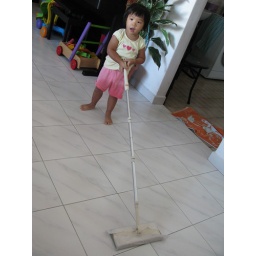
She was going around the house cleaning this morning, under the tables and chairs too!